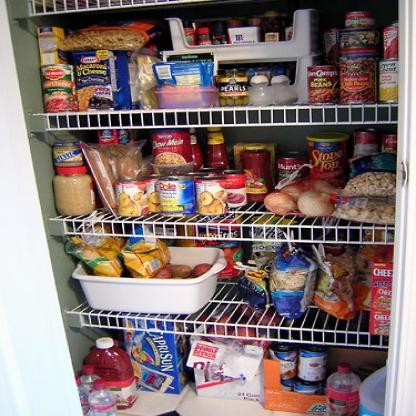
Scene: Indoor